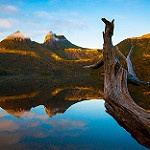
Scene: Outdoor